Siegfried (archbishop of Bremen)

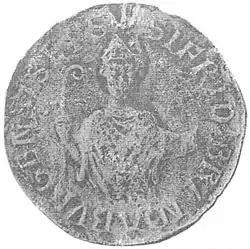
The seal of Bishop Siegfried I of 1173. Inscription: SIFRID[VS] BRANDABVRGENSIS EP[ISCOPV]S. Omissions in edged brackets.

Siegfried of Anhalt (c. 113224 October 1184) was born as the third son of Sophie of Winzenburg and her husband Albert the Bear, then Count of Anhalt, of the House of Ascania. In 1168 he was elected Archbishop of Bremen. Afterward he became Prince-Bishop of Brandenburg (1173–1179) as Siegfried I. In 1179 he succeeded in getting it upgraded to a Prince-Archbishopric of imperial immediacy in 1180, thus becoming "Prince-Archbishop of Bremen". He was a strong advocate of Ascanian clan interests.